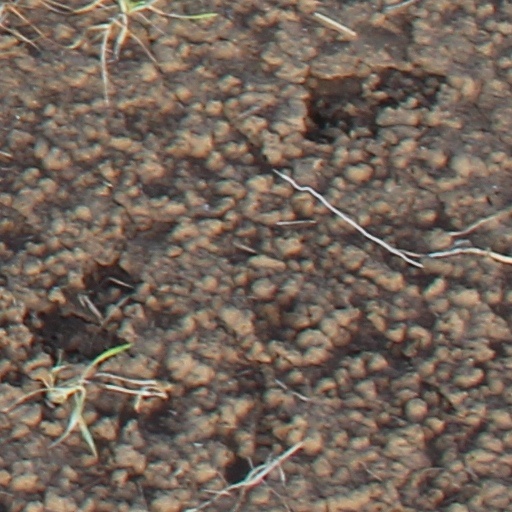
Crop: wheat